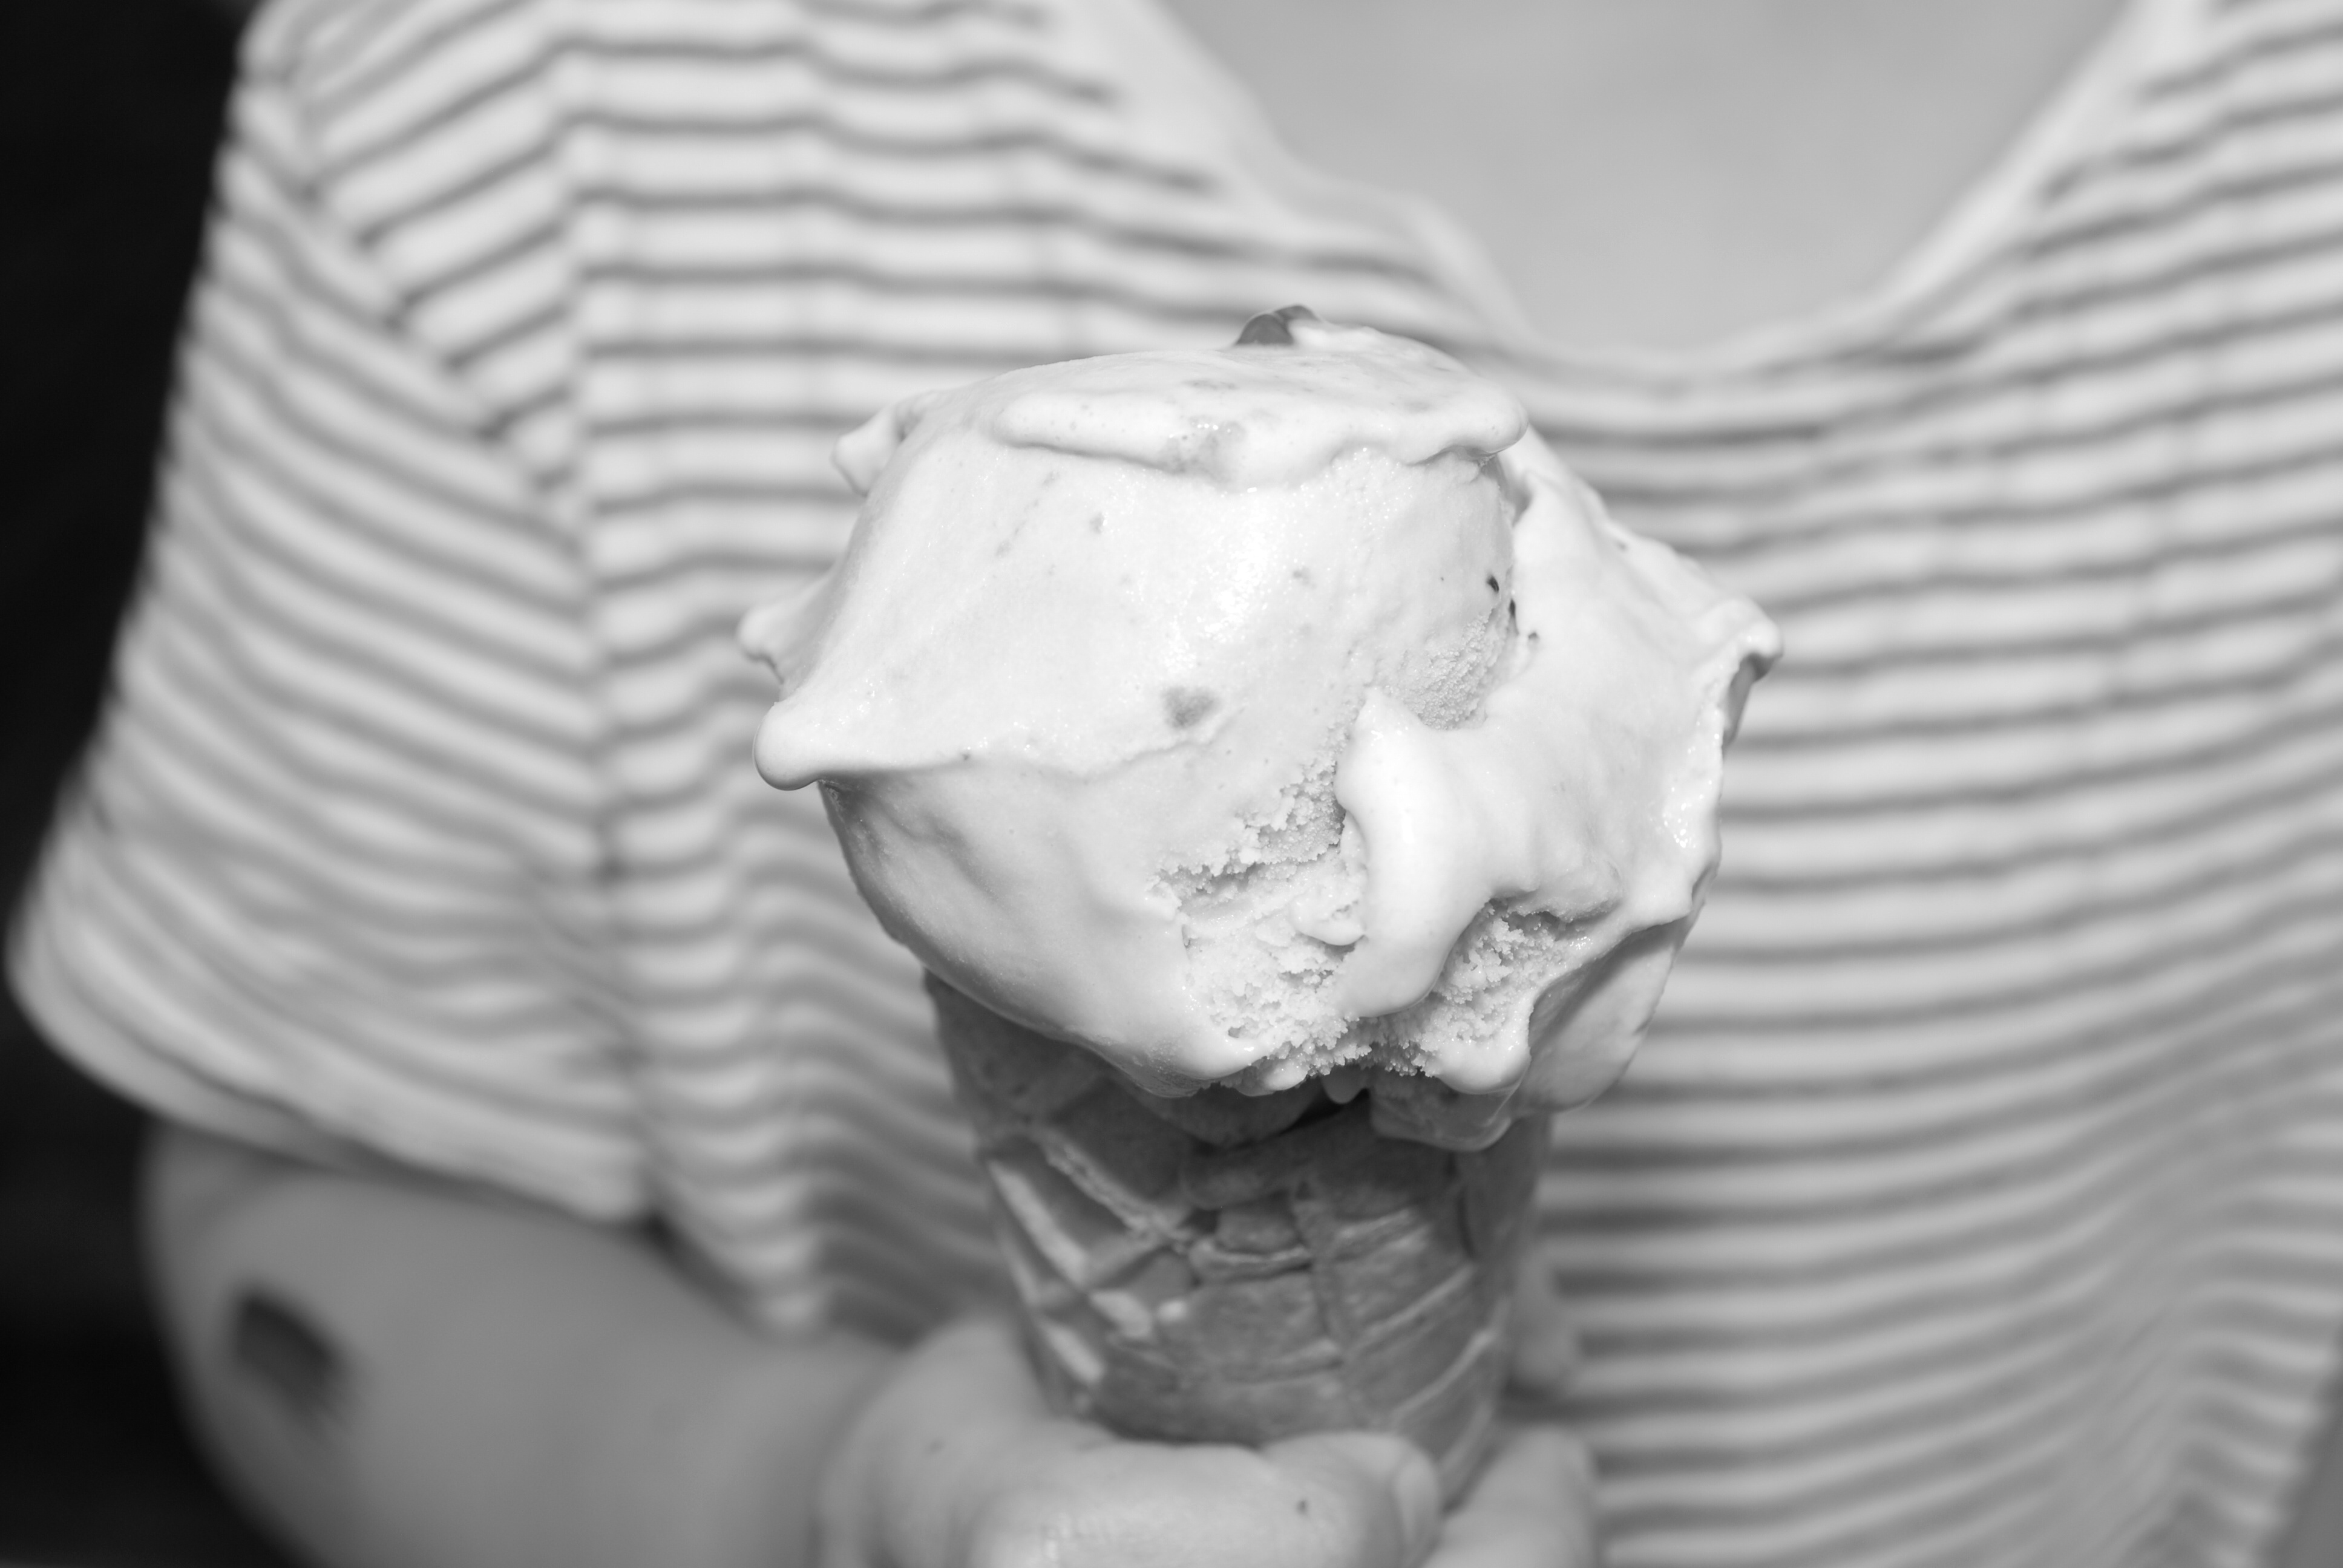
hand, black and white, white, photography, cone, child, black, monochrome, ice cream, close up, sweets, head, sense, monochrome photography